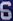
Number: 6